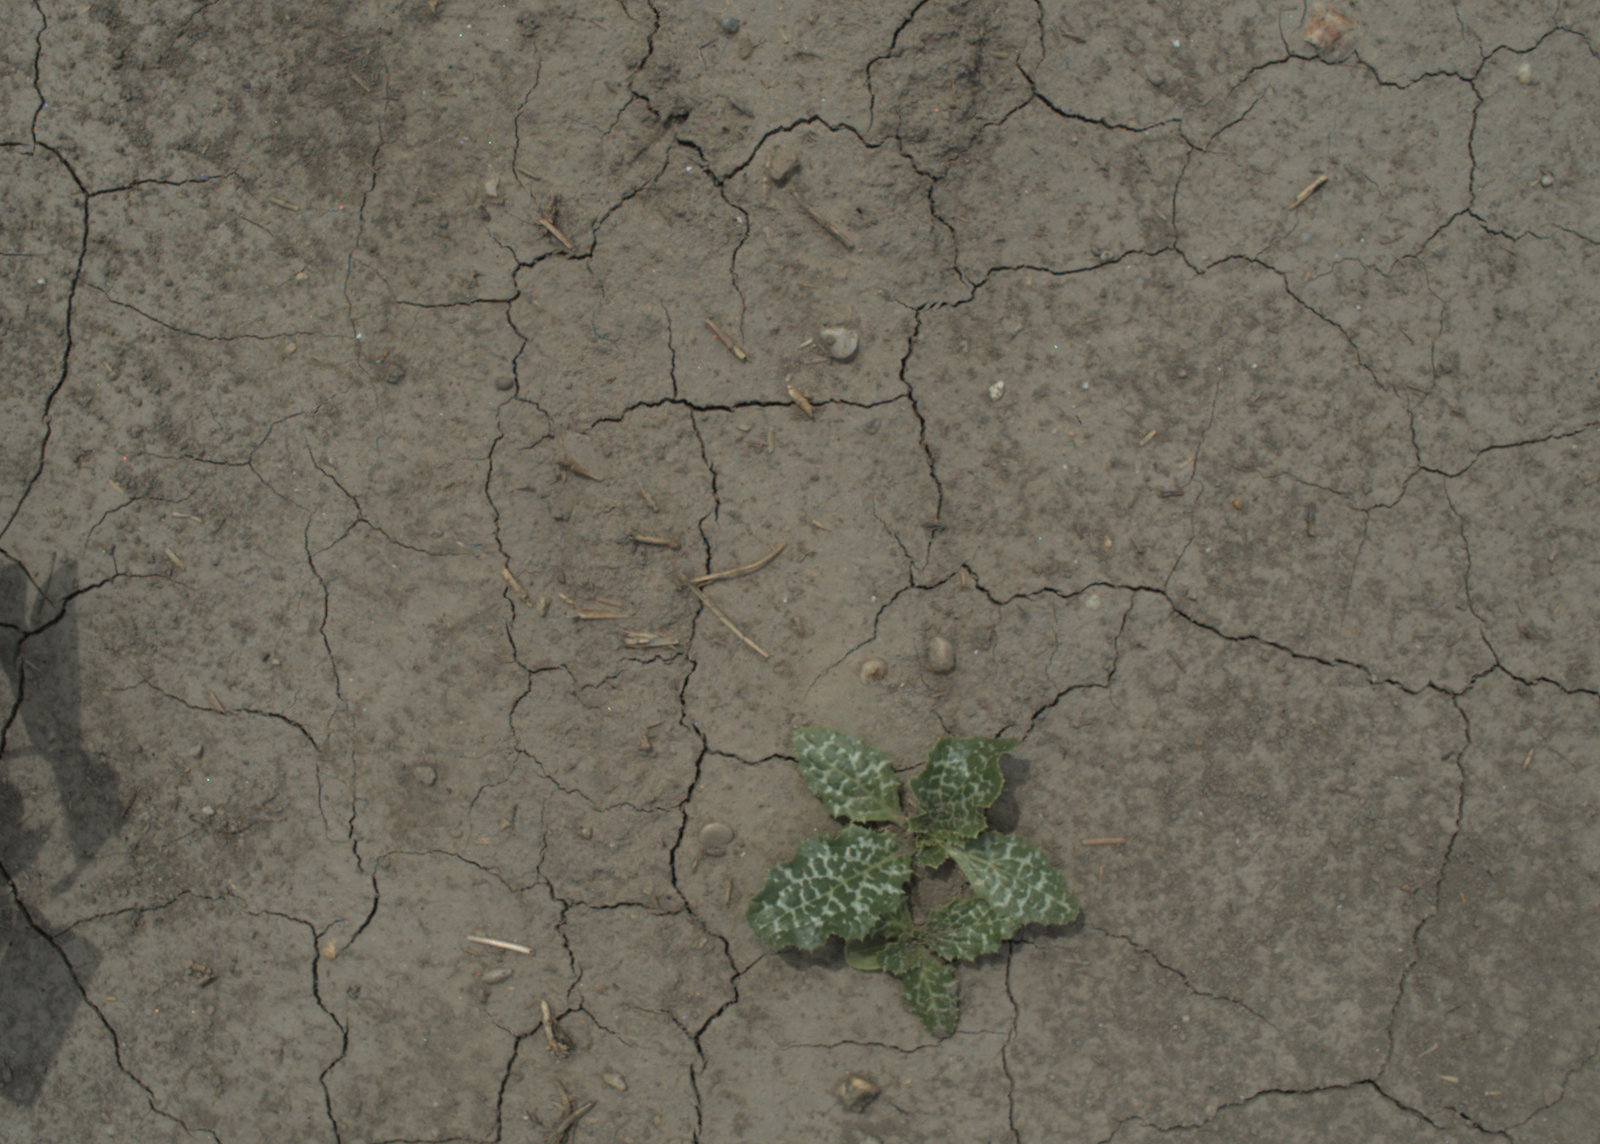
Capture date: 21.07.2021 12:51:32
Weather: mixed
Wind: medium
Seeding date: 08.06.2021
Plant canopy height (mm): 962